Tirupati

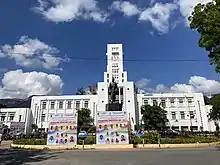
SVU Admin Building

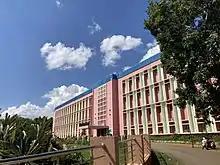
S V Agricultural College Tirupati

There are several universities and colleges including state government and Tirumala Tirupati Devasthanam sponsored such as, Sri Venkateswara University, established in 1954; Sri Padmavati Mahila Visvavidyalayam, a dedicated women's university; Medical colleges include Sri Venkateswara Medical College and Sri Padmavathi Medical College for Women. Sri Venkateswara Institute of Medical Sciences (SVIMS) is also a medical institute, Sri Venkateswara Vedic University to preserve, foster and promote oral traditions of Vedic, Agamic and Cognate Literature, with focus on right intonations. Rashtriya Sanskrit Vidyapeetha, a university established for higher learning in Sanskrit studies, Traditional Sastras and Pedagogy. Sri Venkateswara Veterinary University to strengthen education and services in the fields of Veterinary Science, Dairy Technology and Fishery Science in the State of Andhra Pradesh. Sri Venkateswara Institute of Traditional Sculpture and Architecture (SVITSA) run by TTD is one of the two institutions in India offering courses in traditional sculpture and architecture to students. Seven diploma courses are offered in subjects such as temple architecture, stone sculpture, Sudai aculpture, metal sculpture, wood sculpture, traditional painting and traditional Kalamkari art. Indian Culinary Institute, Tirupati is the first culinary institute in India established by Ministry of Tourism (India).